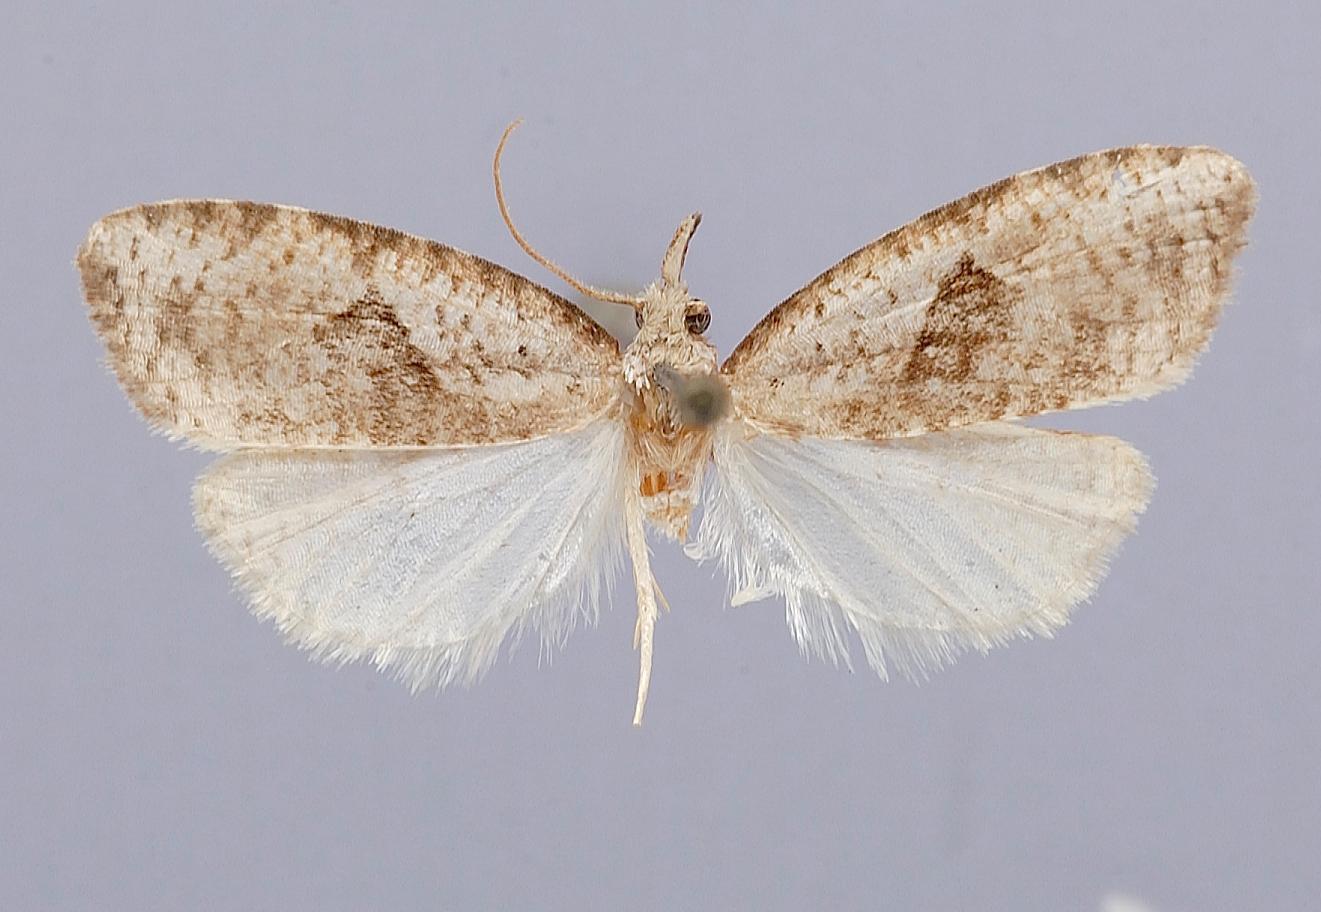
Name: Oregocerata triangulana
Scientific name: Oregocerata triangulana Razowski, 2005
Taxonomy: Animalia, Arthropoda, Insecta, Lepidoptera, Tortricidae
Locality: Cauca, Páramo de Parace, Lake San Rafael, Cauca, Colombia
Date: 29 Jan 1959